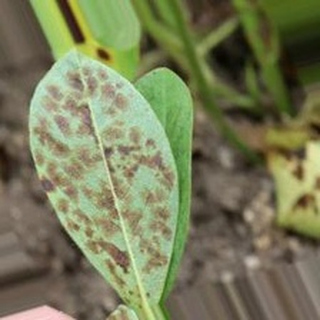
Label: groundnut_rust